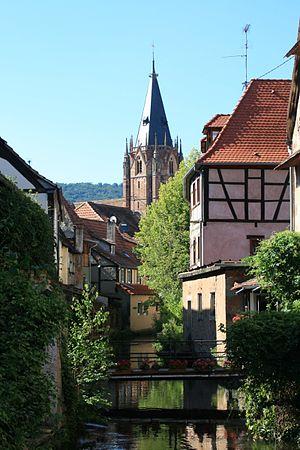
Wissembourg
Wissembourg [visɑ̃buʁ] est une commune française située dans le département du Bas-Rhin, en région Grand Est.